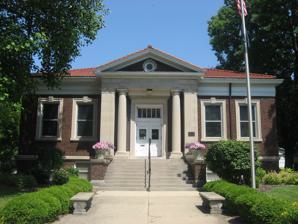
Building: Carnegie Library of Covington
Country: United States of America
Year built: 1914
United States historic place Carnegie Library of Covington U.S. National Register of Historic Places Location in Fountain County Show map of Fountain County, Indiana Location in Indiana Show map of Indiana Location in United States Show map of the United States Location 622 S. Fifth St., Covington, Indiana Coordinates 40°8′26″N 87°23′40″W / 40.14056°N 87.39444°W / 40.14056; -87.39444 Area less than one acre Built 1914 Built by Charles A. Brown Architect Liese & Ludwig Architectural style Classical Revival NRHP reference No. 89000239 Added to NRHP April 3, 1989 The Carnegie Library of Covington , also known as Covington Public Library, is a historic Carnegie library located at the corner of Fifth and Crockett Streets (622 S. Fifth St.), Covington, Indiana . It was built in 1913-1914 by Charles] A. Brown and is a one-story, rectangular brick building in the Neoclassical style.  It has a low-pitched hipped roof, and the front facade features a one-story projecting pedimented portico . The building was renovated, and a new addition was added in 1995. The Carnegie Corporation of New York awarded $10,000 to build the library in 1913.  It is among 164 public libraries (and two academic libraries) that the Carnegie Corporation endowed in Indiana. It opened in 1914. It was listed on the National Register of Historic Places in 1989. The library remains in operation today as a branch of the Covington-Veedersburg Public Library. See also List of Carnegie libraries in Indiana References